John IV, Count of Nassau-Siegen

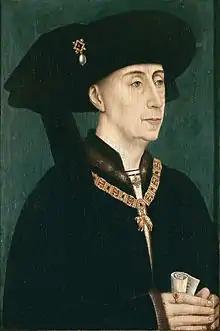
Philip the Good Duke of Burgundy. Portrait after Rogier van der Weyden, after 1450. Groeningemuseum, Bruges.

Philip the Good, who since 1430 had been Duke of Brabant and since 1433 Count of Holland, the countries in which John's father's possessions lay, appointed John already in 1435 or 1436 – so before the death of his father – as drost of Brabant. As drost, he was the highest judicial officer in the duchy who dealt with the cases that did not ressorted to a specific court. It was not a very politically sensitive office, although he could be assisted by archers on foot and horseback and received an annual payment of 600 Philippusguilders. John held this office until his death. In 1447 or 1448 John was also appointed drost (castellan) of the Land van Heusden.